Avishai Cohen (trumpeter)

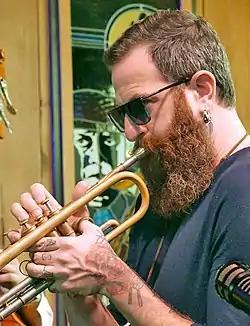
Avishai Cohen at Bach Dancing & Dynamite Society, Half Moon Bay, California, September 10, 2017

Cohen was born in Tel Aviv, Israel. He grew up in a musical family: his sister, Anat, played clarinet and his brother, Yuval, soprano saxophone. At the age of eight, Avishai asked his mother if he could begin taking trumpet lessons. At age ten, Avishai began playing with the Rimon School Big Band. He recalls, "I had a box I stood on." As a teenager Avishai toured with the Israeli Philharmonic Orchestra.